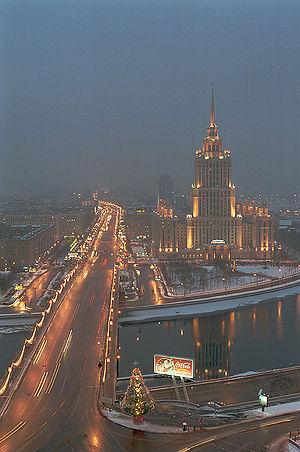
L'avenue Koutouzov est une voie principale de Moscou.